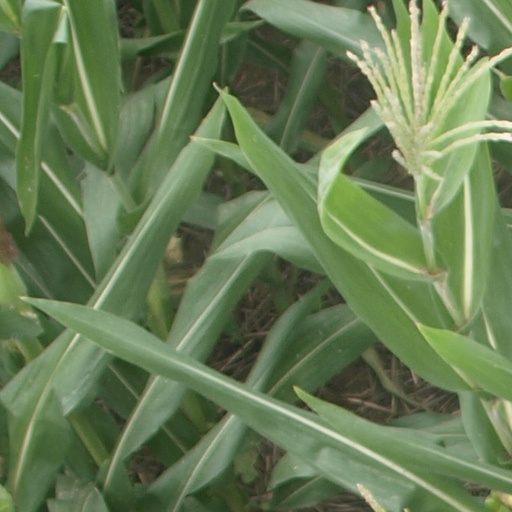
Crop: maize; corn